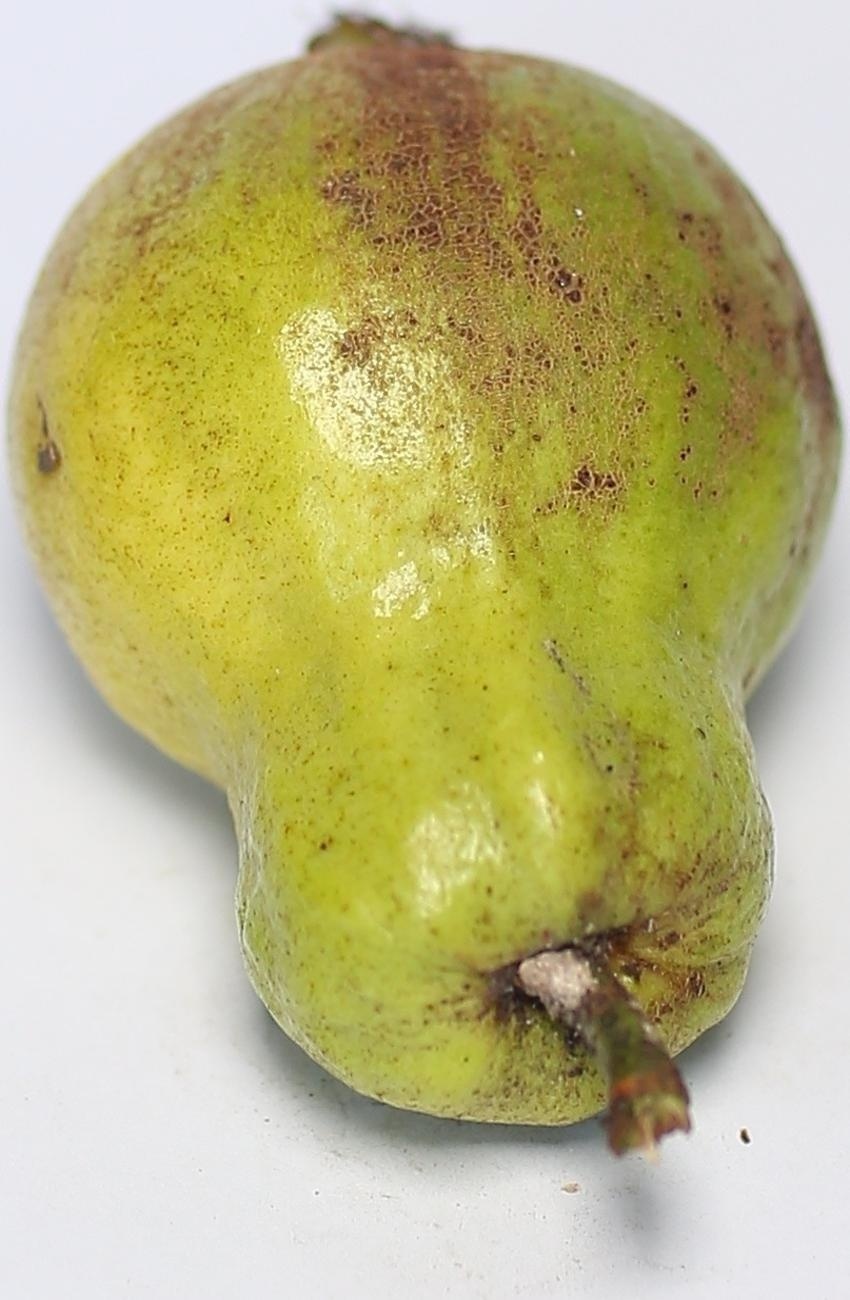
Maturity: mature-green
Variety: local-sindhi